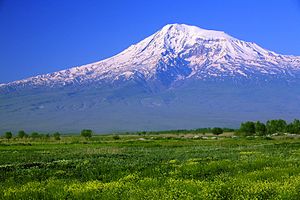
Tyrkiets provinser / Provinserne
Tyrkiets højeste bjerg, Ağrı Dağı.
Tyrkiet er opdelt i 81 provinser. Hver provins er opdelt i en række forskellige distrikter. Provinsregeringen har sæde i det centrale distrikt i provinsen. Det centrale distrikt deler sædvanligvis navn med provinsen. Der er kun to undtagelser til denne navngivning: